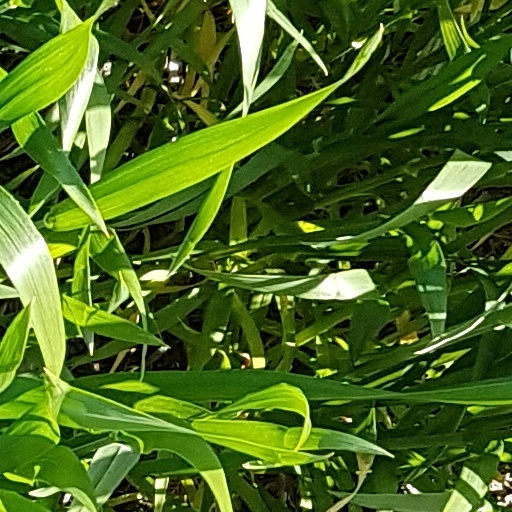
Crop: wheat